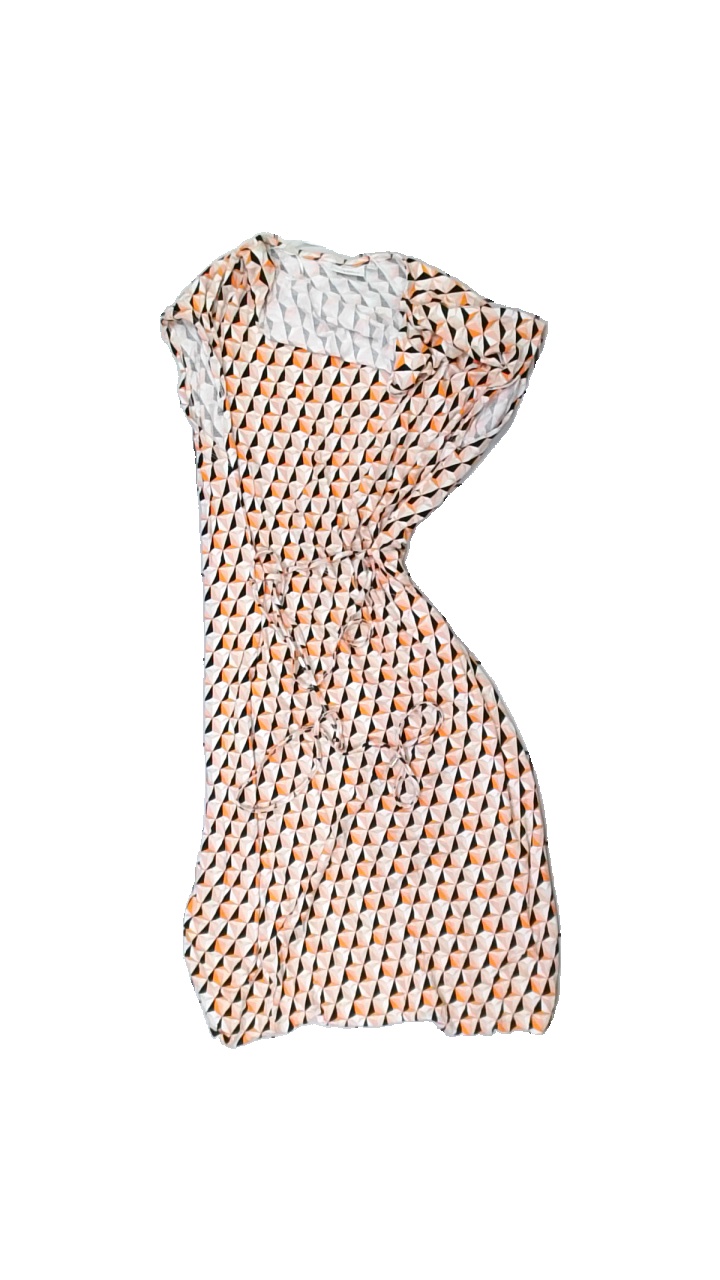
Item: Dress (Ladies)
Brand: Kappahl
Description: dress with geometric pattern
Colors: Black, White, Orange, Multicolor
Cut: Regular, C-collar
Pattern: Geometric print
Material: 100% viscose
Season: All
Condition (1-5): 3
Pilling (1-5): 4
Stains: Minor
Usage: Export
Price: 50-100